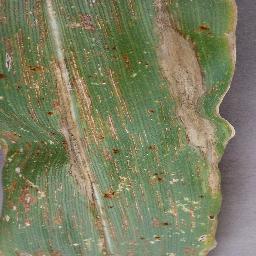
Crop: corn
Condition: (maize)_northern_blight